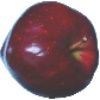
Label: Apple Red Delicious 1